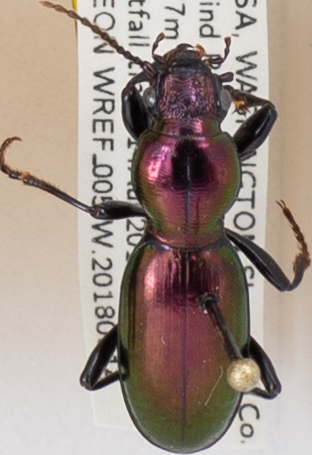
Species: Zacotus matthewsii
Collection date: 2018-08-14
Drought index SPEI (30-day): -2.09
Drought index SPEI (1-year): -0.32
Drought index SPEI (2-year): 0.54